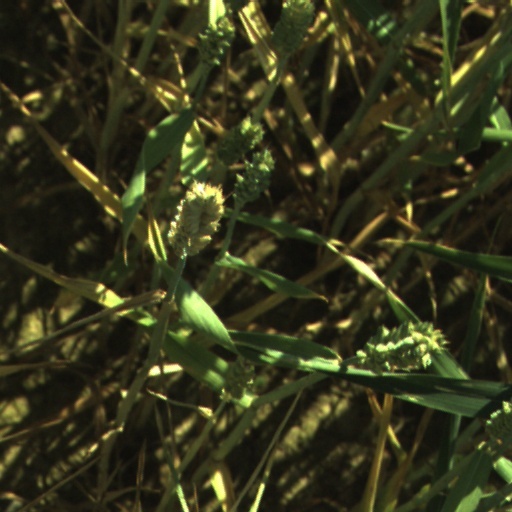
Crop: wheat